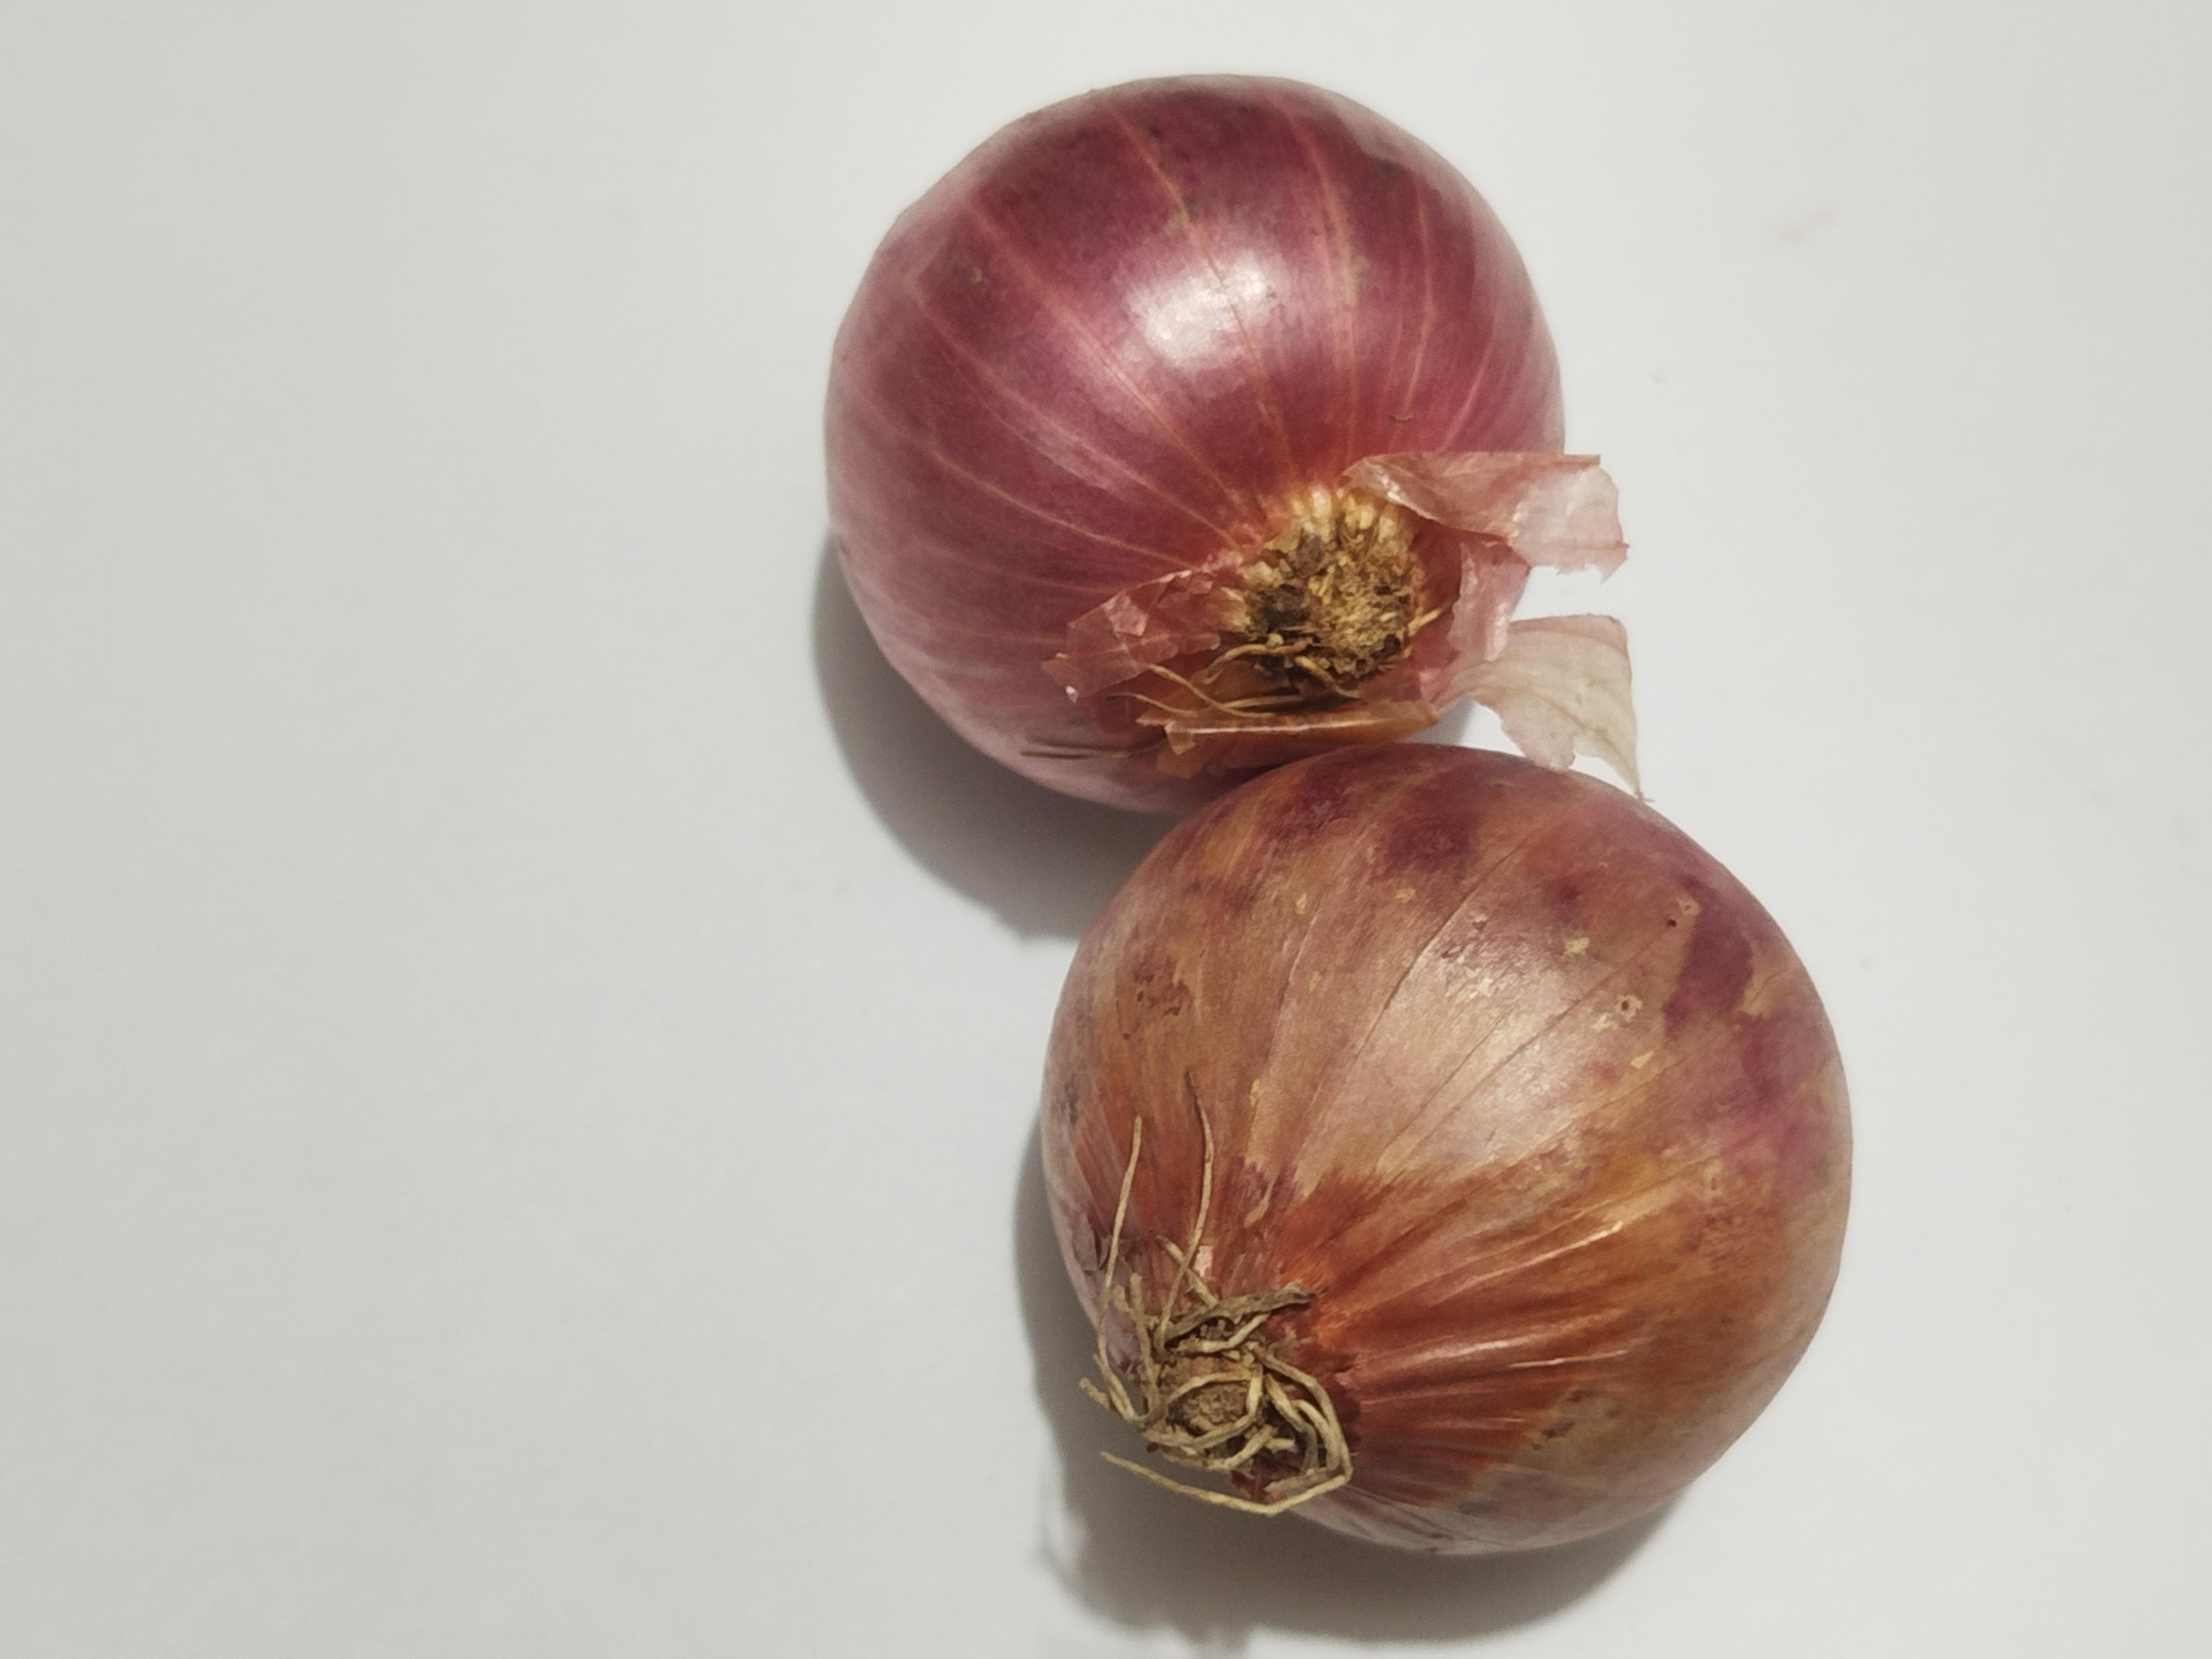
Label: Onion